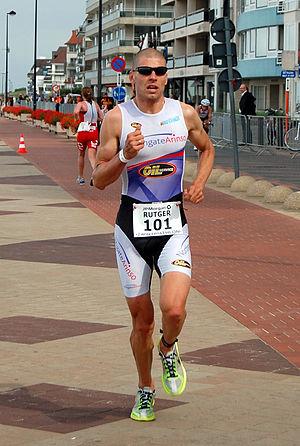
Rutger Beke né le 8 août 1977 à Hal est un triathlète professionnel belge vainqueur sur triathlon Ironman.